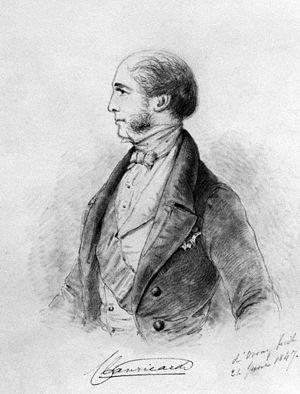
Ulick John de Burgh, 1ᵉʳ marquis de Clanricarde KP, PC, titré Lord Dunkellin jusqu'en 1808 et connu sous le nom de comte de Clanricarde entre 1808 et 1825, était un homme politique britannique whig.